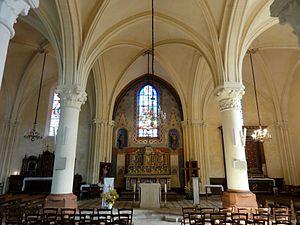
L'église Saint-Christophe est une église catholique paroissiale située à Cergy, en France. Son extraordinaire portail Renaissance tourné vers le village et son clocher roman qui est l'un des plus anciens du département à compter deux étages attirent les regards, mais le reste des élévations est de faible intérêt. Franchissant le portail, l'on pénètre dans un genre de vestibule à ciel ouvert, qui offre la vue sur des vestiges architecturaux et des arrachements de maçonnerie, et donne l'image d'une église partiellement ruinée. Ce n'est pas tout à fait le cas, car les travaux entrepris à la Renaissance n'ont jamais été achevés, mais l'ancienne nef romane des années 1130 / 1140 a effectivement été démolie en 1904. Elle était vétuste, et sa suppression a facilité les travaux de consolidation du clocher en 1905. La façade occidentale actuelle et les murs clôturant le bas-côté sud Renaissance datent de cette époque. De l'intérieur, l'église se présente comme un espace carré de trois travées de long et de trois travées de large, pratiquement homogène à l'exception de la base du clocher qui reste romane.